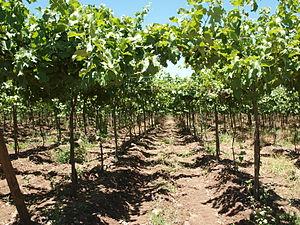
La viticulture au Chili est le produit de la colonisation espagnole. L'océan Pacifique à l'ouest, la chaîne des Andes à l'est, le Chili a de nombreux atouts pour être un pays de grands terroirs : de bonnes terres bien situées, de l'eau, un climat favorable, une main d'œuvre qui connaît la viticulture.